Bridesmaids (2011 film)

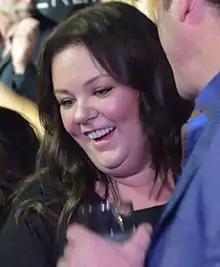
Melissa McCarthy's performance garnered widespread critical acclaim, earning her a nomination for the Academy Award for Best Supporting Actress.

"Bridesmaids" received positive reviews upon its release, with praise towards Wiig and Mumolo's screenplay and McCarthy's performance. The review aggregator website Rotten Tomatoes reports that 89% of critics gave the film a positive review based on 294 reviews, with an average score of 7.50/10. The site's critical consensus states: "A marriage of genuine characters, gross out gags, and pathos, "Bridesmaids" is a female-driven comedy that refuses to be boxed in as Kristen Wiig emerges as a real star." Metacritic gives the film a score of 75 out of 100 based on reviews from 39 critics, indicating "generally favorable" reviews. Audiences polled by CinemaScore gave the film an average grade of "B+" on an A+ to F scale.